Oliver Mowat Biggar

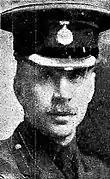
O.M. Biggar, c. 1917-1918

While in Edmonton, Biggar made a reputation for himself as a capable lawyer. He practiced with Short, Cross and Biggar from 1903 to 1915, and was made King's Counsel in 1913. He was appointed in 1911 to the Board of Governors of the University of Alberta, on which he served until 1914. He also served on the Board of Edmonton Hospital during this period. From 1915 to 1920, he was counsel for Woods, Sherry, Collison & Field in Edmonton.